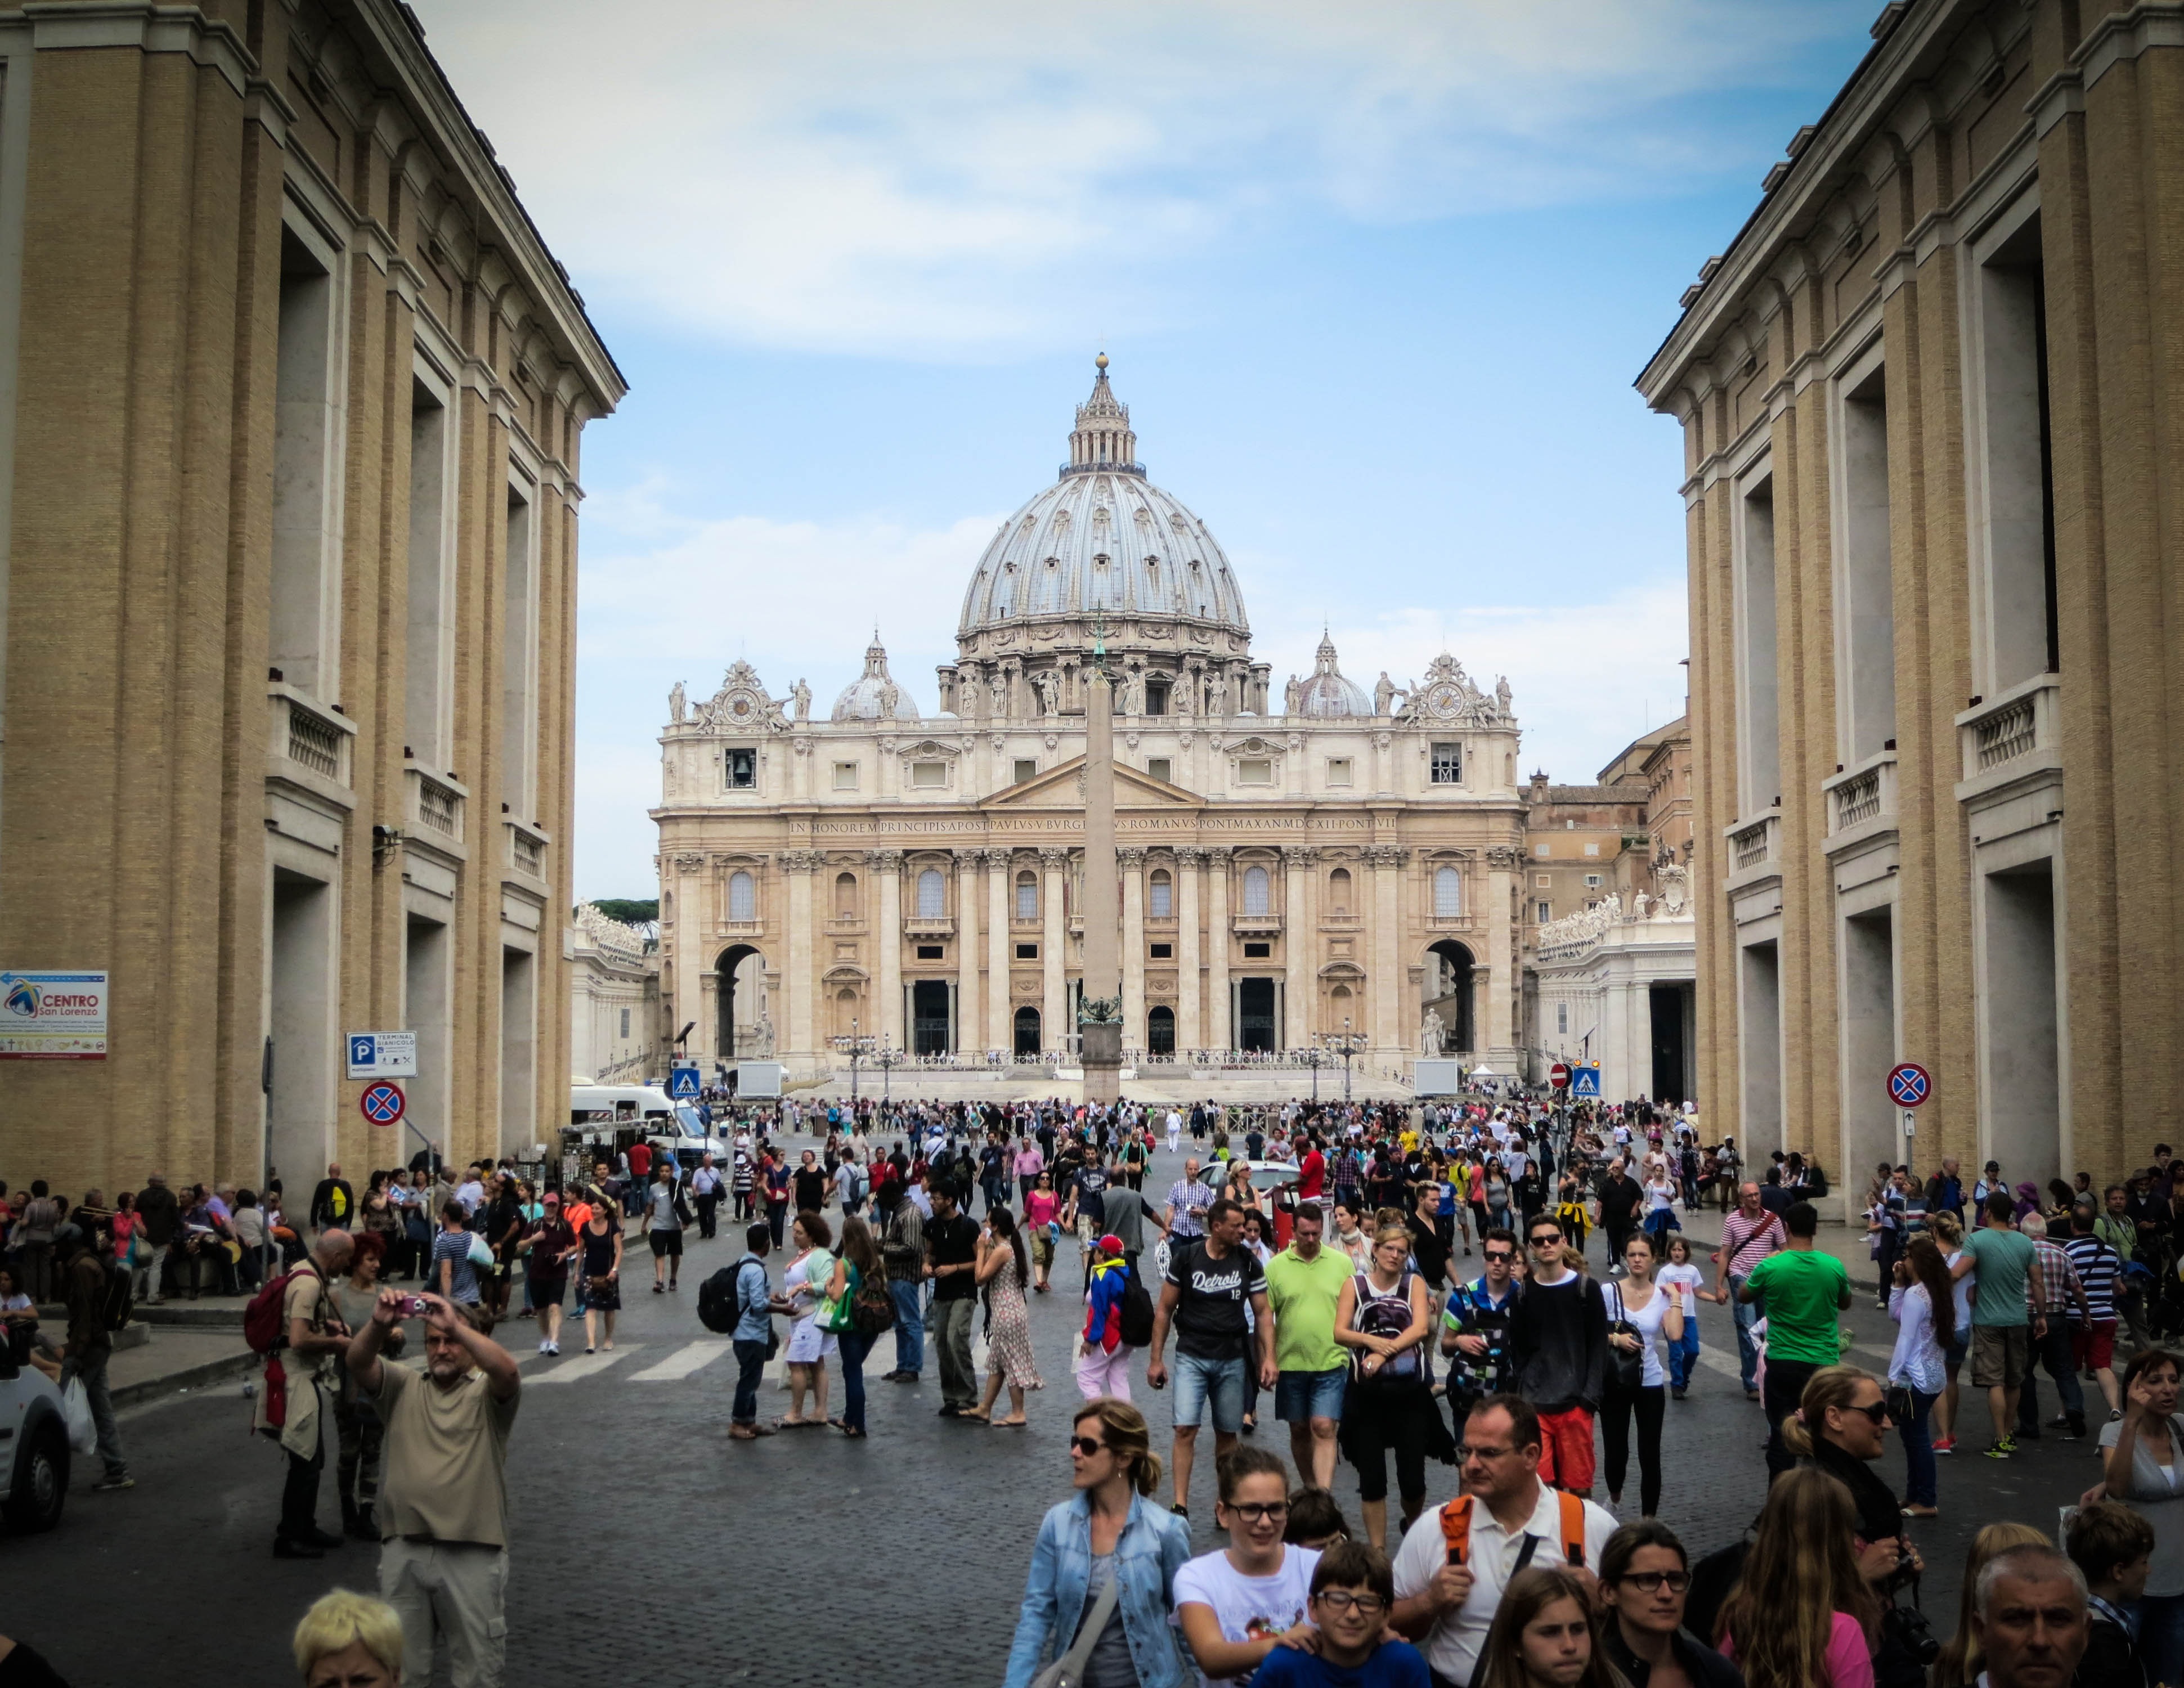
architecture, people, building, crowd, monument, travel, europe, plaza, religion, ancient, italy, church, cathedral, christian, tourism, vatican, religious, catholic, rome, pedestrians, buildings, saint, pope, town square, famous, historical, basilica, ancient rome, catholics, human settlement, vatican city, st peters basilica